Banjarmasin

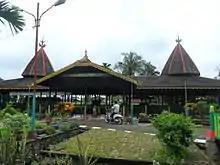
Burial complex of Sultan Suriansyah, first sultan of Banjar

European archeologist H. Kupper discovered several prehistoric sites around the region in 1939 and found implements such as choppers and other stone tools. Most of the artifacts found around the region and the province show signs of Neolithic culture. Migration from mainland Asia to Borneo may have been common while they were connected by the Sunda Shelf. Many stone tools have been found in Awang Bangkal, from the city.